Question: When was the picture taken?
Tambaya: Da yaushe aka ɗauka hoton?
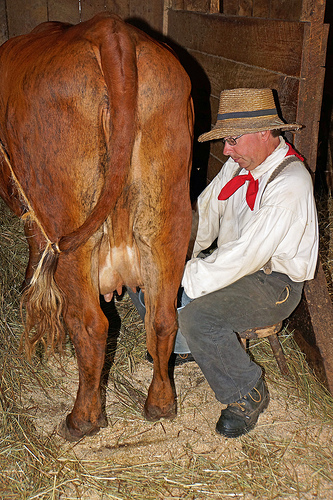
Answer: Daytime.
Amsa: Da Rana.